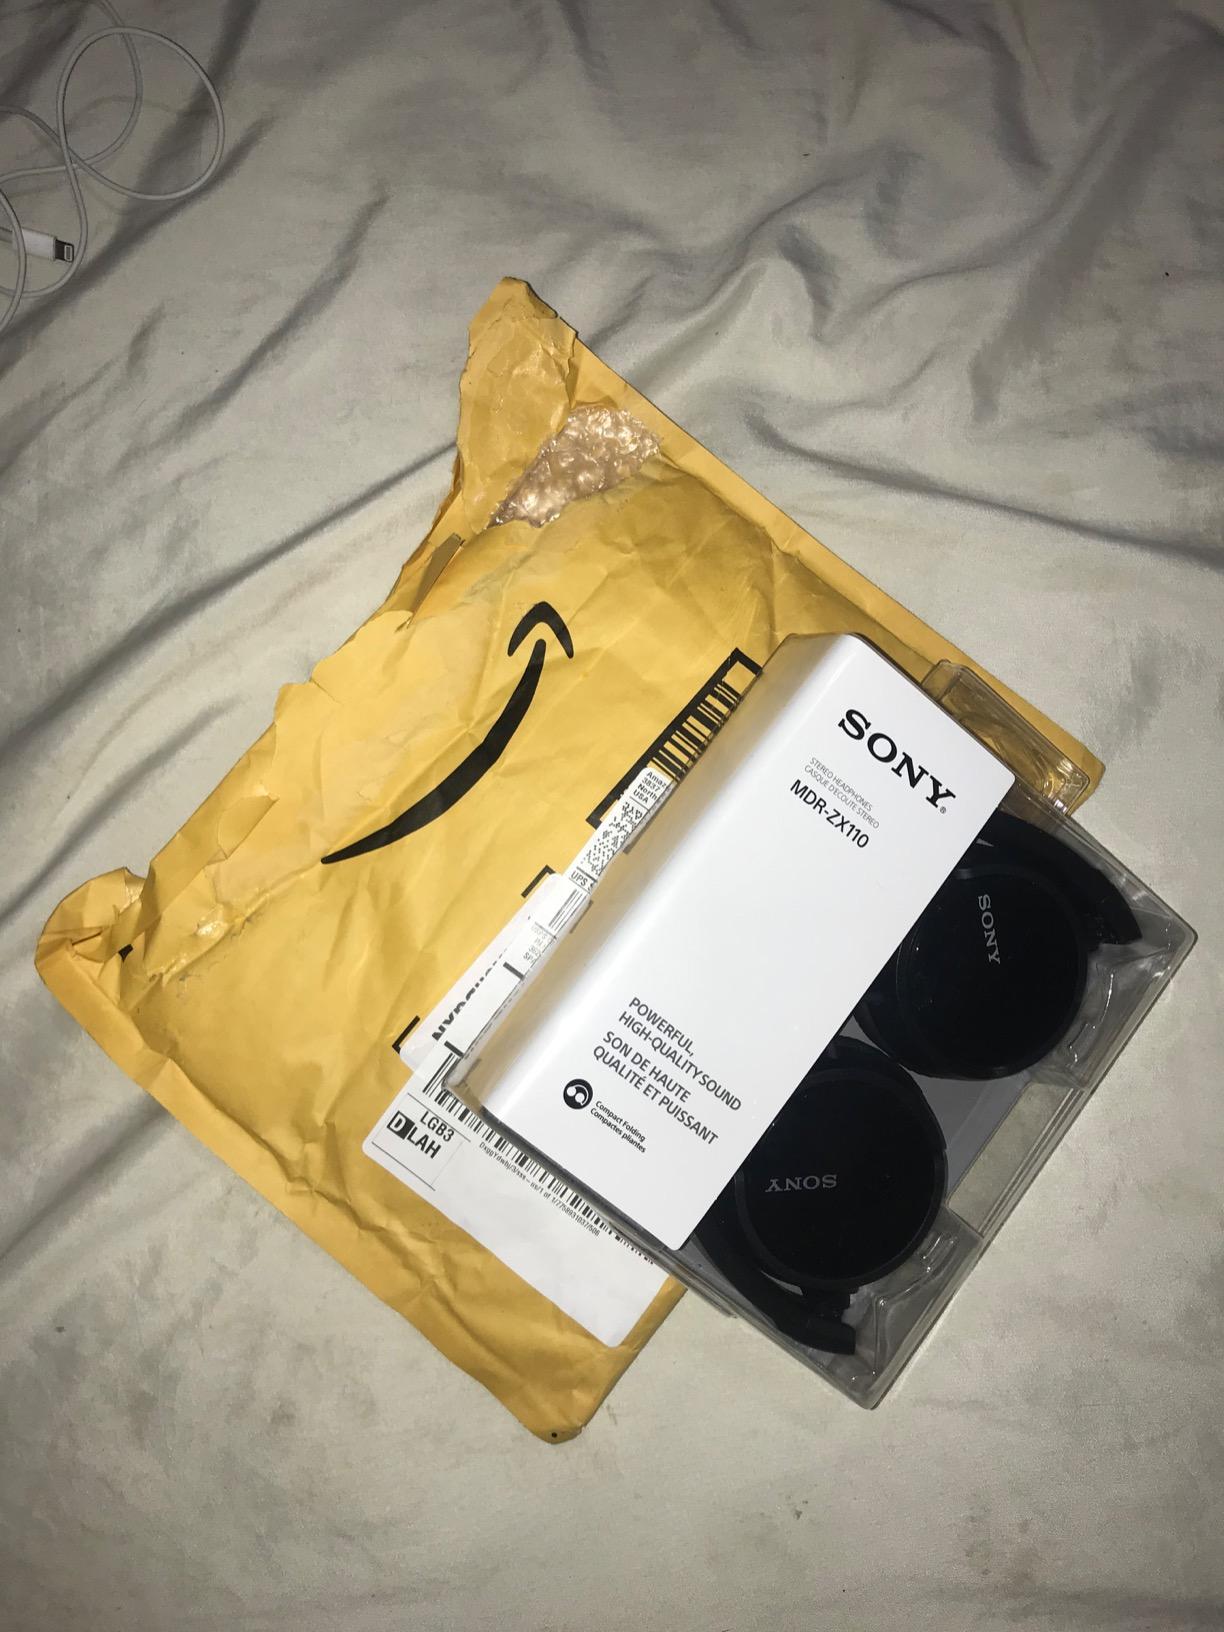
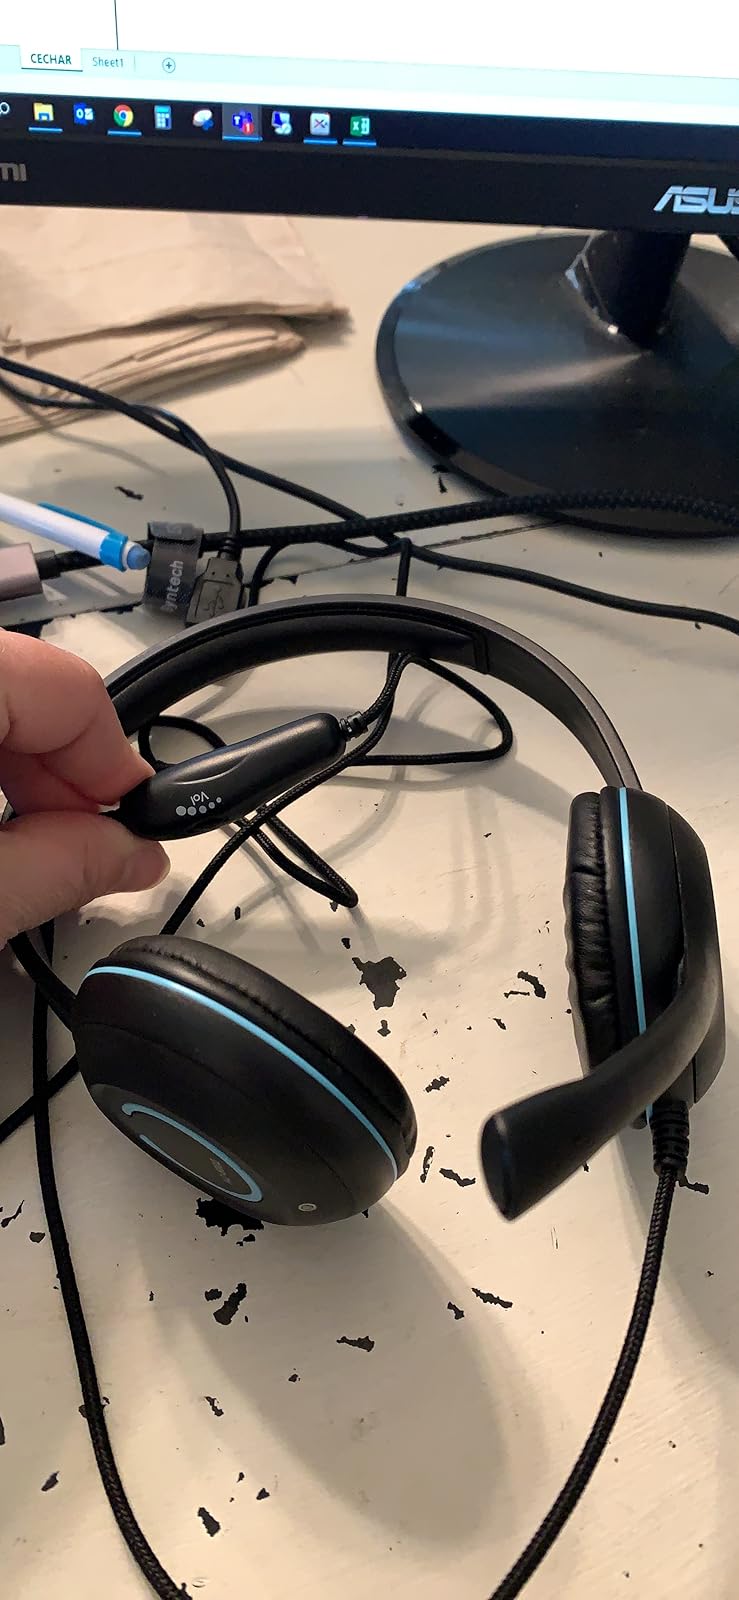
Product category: headphones
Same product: no